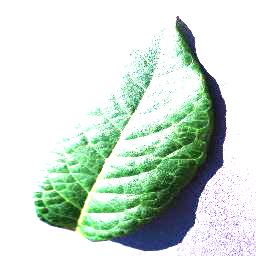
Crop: blueberry
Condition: healthy